The Panama Deception

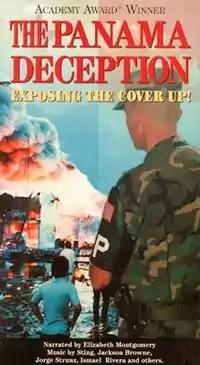

The Panama Deception is a 1992 American documentary film, critical of the 1989 United States invasion of Panama.